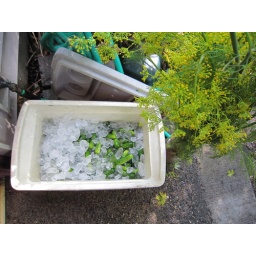
dill on the right...cucumbers soaking in ice water for 25 hours to weaken the cell walls and allow the pickling solution in